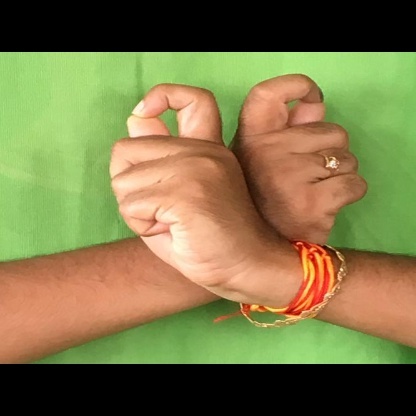
Mudra: Berunda